John Densmore

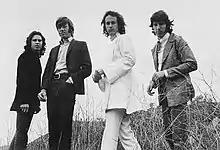
Densmore (at right) in a 1969 publicity photo of the Doors

In the mid-1960s Densmore joined guitarist Robby Krieger in a band called the Psychedelic Rangers; shortly thereafter he began rehearsals with keyboardist Ray Manzarek, Manzarek's two brothers and Jim Morrison in the group Rick & the Ravens. On the brothers' departure from the band, Densmore recommended Krieger join them, thus forming the Doors in 1965.